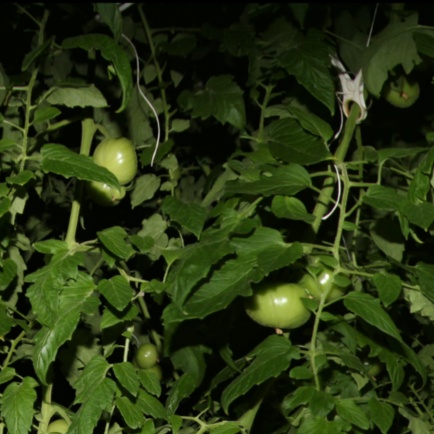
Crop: tomato